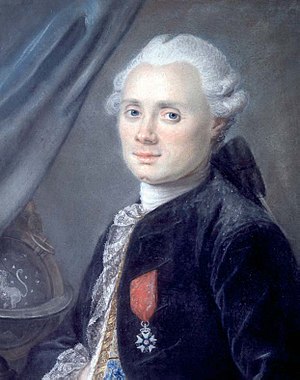
Charles Messier
Charles Messier var en fransk astronom og kometjæger. Han er vel nok bedst kendt for sin liste over stjernetåger og stjernehobe – det såkaldte Messiers katalog.